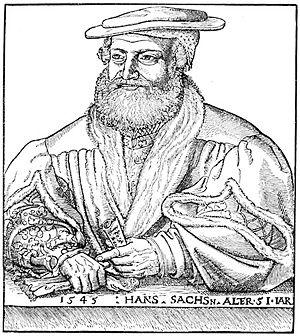
Publication à Venise du Second Livre de Motets de Tomás Luis de Victoria.
-